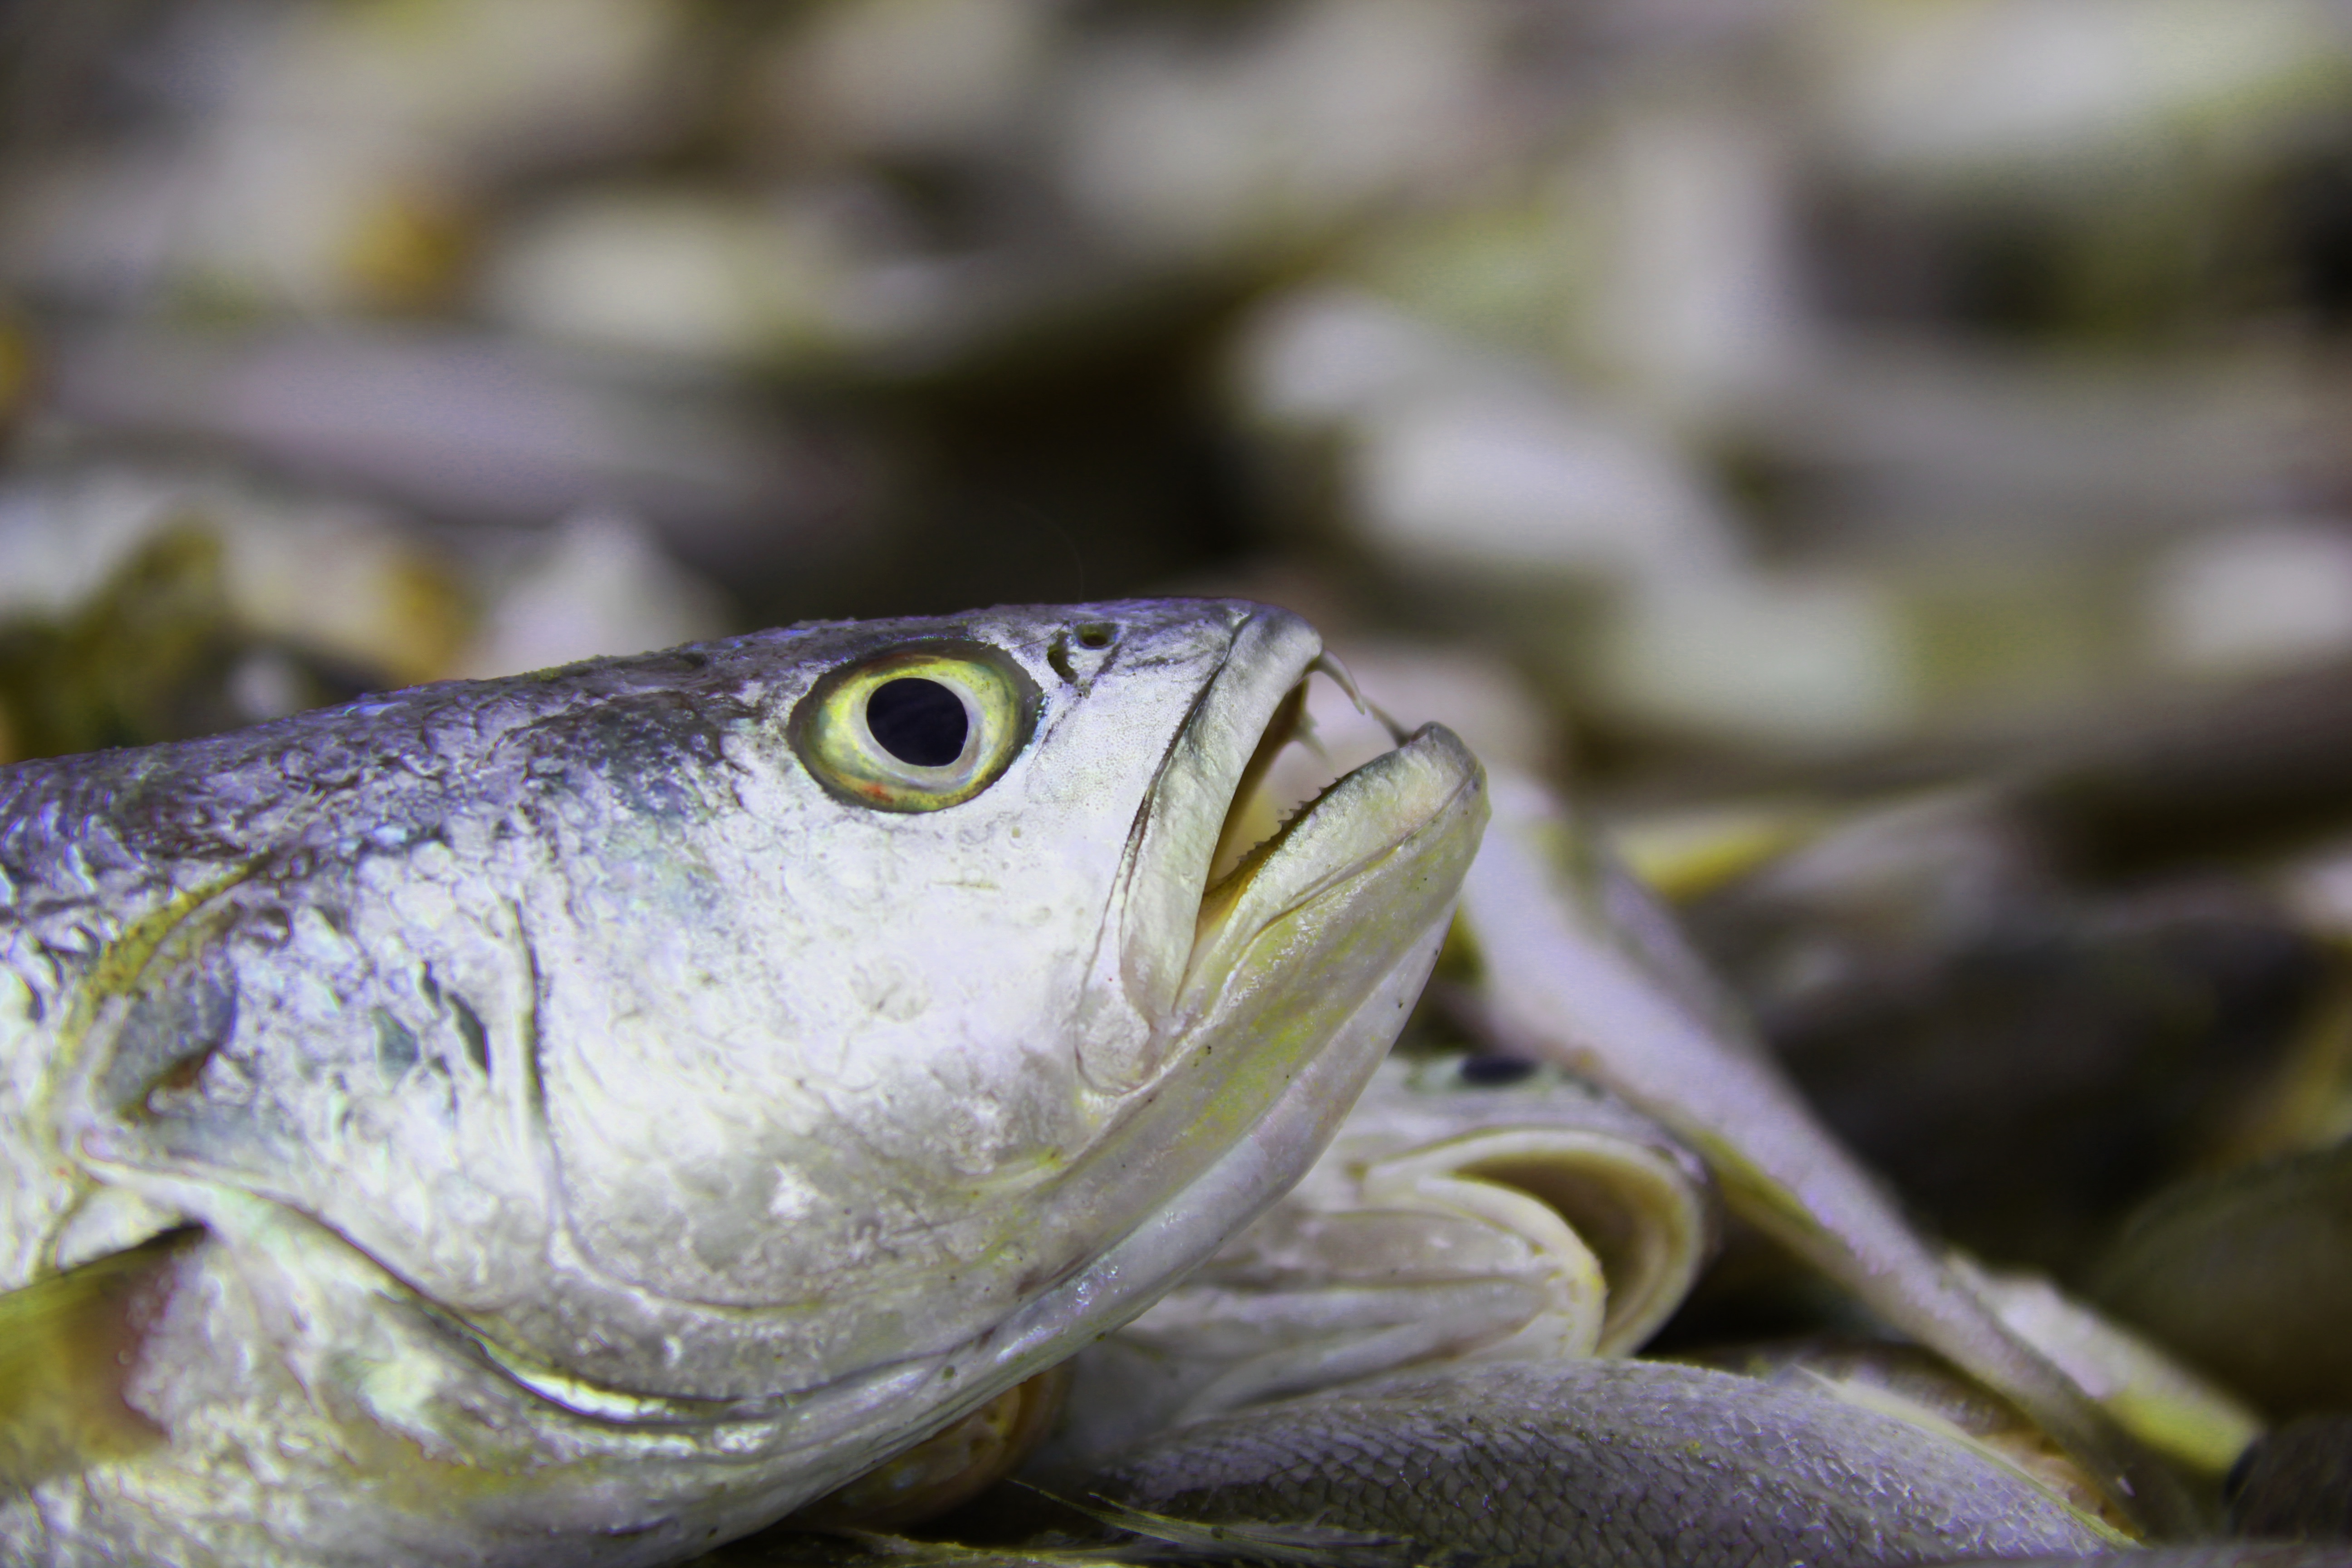
fish, vertebrate, marine biology, green, fauna, close up, wildlife, biology, macro photography, bass, aquarium